Albert Finney

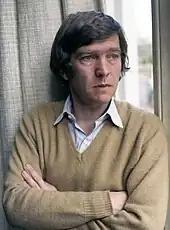
Tom Courtenay, who Finney featured with in "The Dresser" (1983).

Finney then made "Gumshoe" (1971), the first feature film directed by Stephen Frears, for Memorial. Memorial continued to produce films in which Finney did not appear: "Spring and Port Wine" (1970), with James Mason; "Loving Memory" (1971), an early directorial effort from Tony Scott; "Bleak Moments" (1971), the first feature from Mike Leigh; "O Lucky Man!" (1973) for Anderson; and "Law and Disorder" (1974); filmed in Hollywood. In 1972, Finney returned to stage after a six-year absence with "Alpha Beta", which he later filmed on television with Rachel Roberts. Memorial Productions stopped producing and Finney emphasized acting. "It was OK at first," he later said, "but in the end it was sitting in an office, pitching ideas to Hollywood and waiting for the phone to ring."